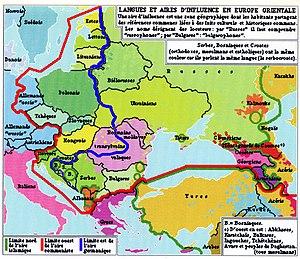
L'Europe ""médiane"" selon Czesław Miłosz"
Le terme Europe médiane désigne, dans certains ouvrages comme Fragments d'Europe, des pays européens situés entre les pays germanophones et russophones. Il n'y a pas de plein accord entre les auteurs au sujet des pays à inclure dans cet ensemble : certains y comptent l'ensemble des PECO et même la Grèce, d'autres en excluent, par exemple, l'Estonie, la Lettonie, la Bosnie-Herzégovine. Les auteurs germanophones n'y incluent que les pays ayant des frontières communes avec l'Allemagne ou l'Autriche.
Depuis les années 1990, la plupart des pays européens dont la majeure partie du territoire s'étend à l'est du 15ᵉ degré de longitude Est sont parfois collectivement désignés sous l'appellation de pays de l'Europe centrale et orientale. Toutefois, la Suède, la Finlande, la Grèce et Chypre ne sont pas considérés dans cet ensemble malgré leur situation géographique, cette notion étant généralement réservée aux anciens pays du bloc de l'Est et aux États européens issus de la dislocation de l'URSS comme les pays baltes, ainsi que de la Tchécoslovaquie et de la Yougoslavie.